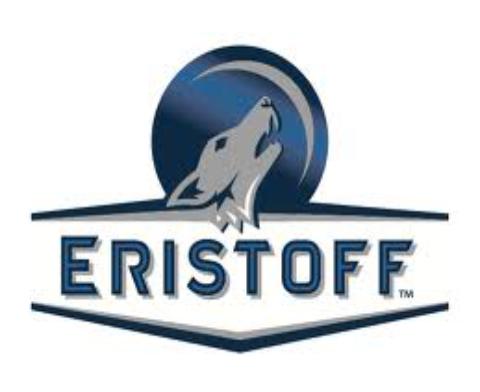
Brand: Eristoff
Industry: Food